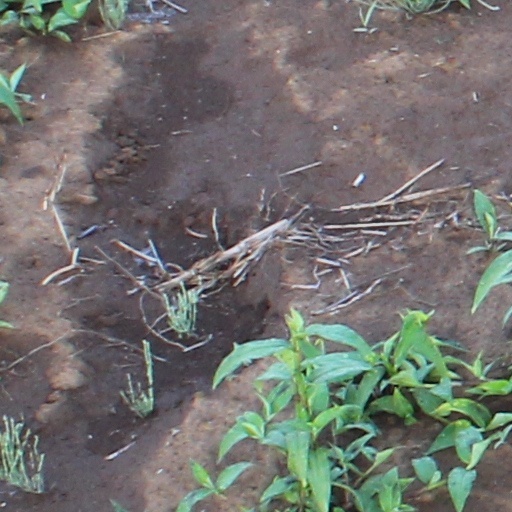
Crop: wheat